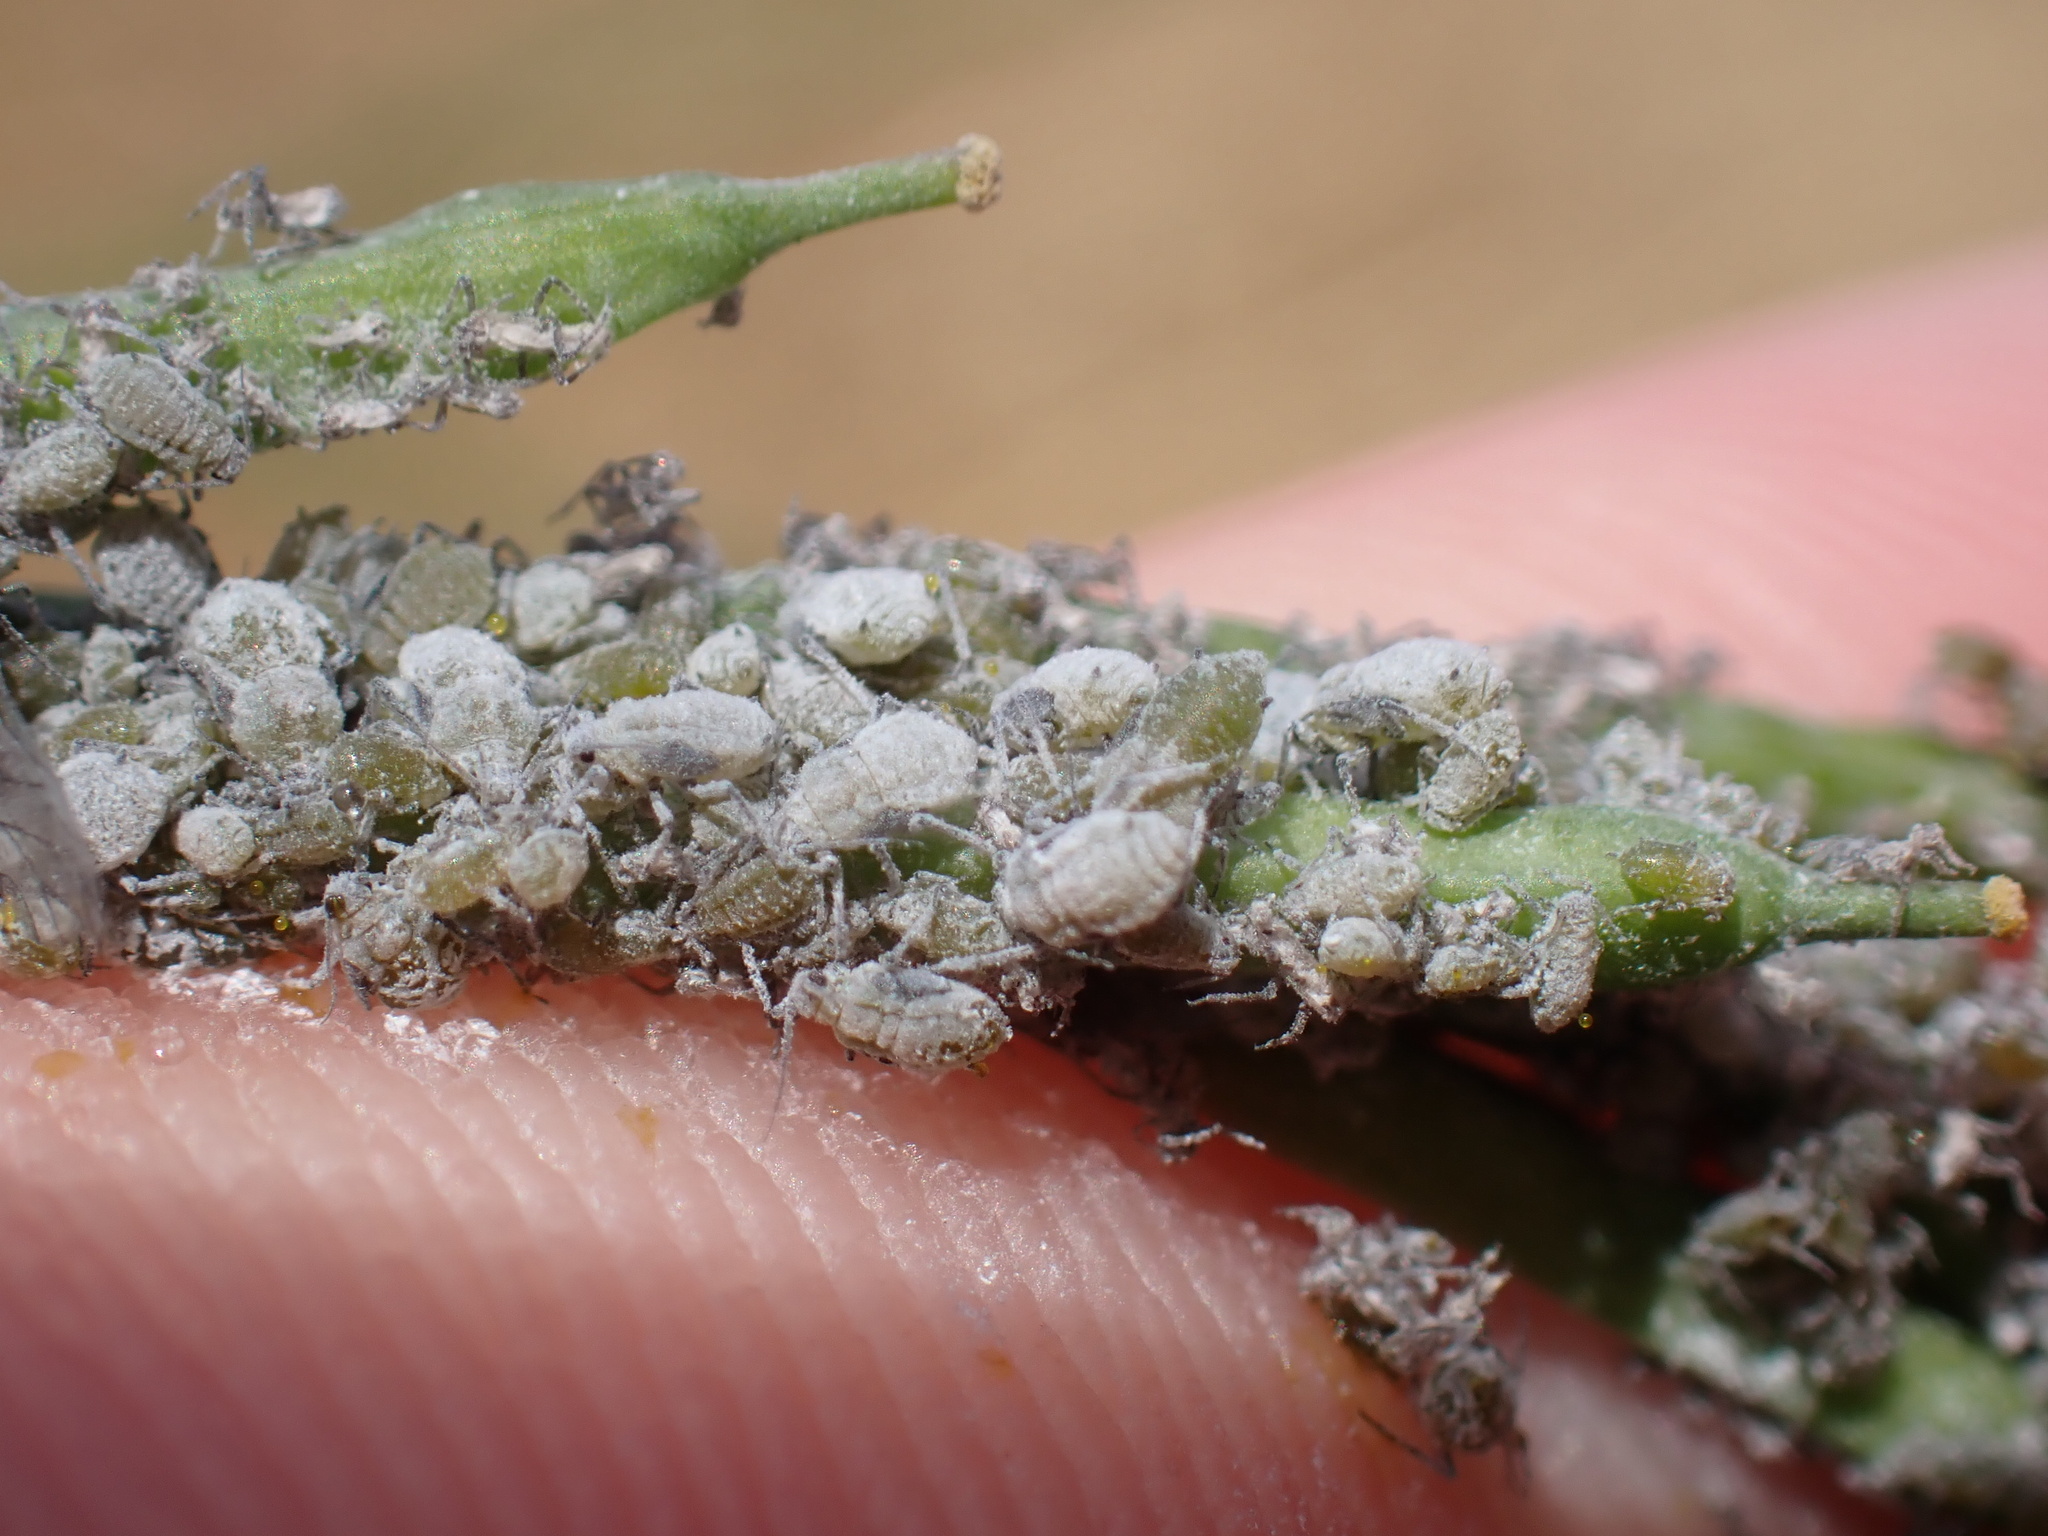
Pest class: cabbage_aphid